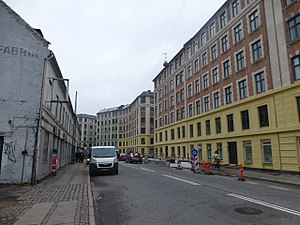
Enghavevej
Den nordlige del af Enghavevej.
Enghavevej er en gade på Vesterbro og i Sydhavnen i København. Gaden strækker sig fra Vesterbrogade til Borgbjergsvej, og forbinder således de to bydele. Langs med gaden ligger blandt andet Enghave Plads, spillestedet Vega og Vesterbro Brandstation. Desuden ligger den tidligere Enghave Remise og Hovedværkstedet for Københavns Sporveje, der nu benyttes af forskellige kommunale afdelinger, langs med Enghavevej.